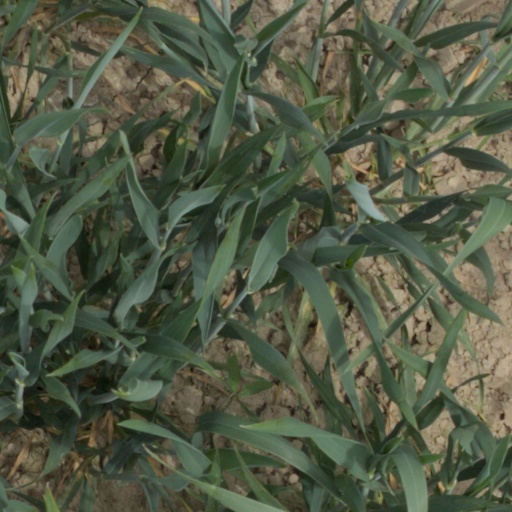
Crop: wheat